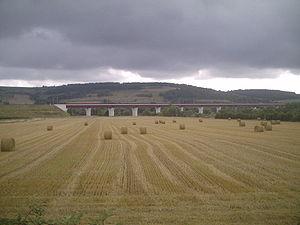
Viaduc de la Moselle, Viaduc de Vandières au dessus de la Moselle, photographie depuis le canal
Vandières est une commune française située dans le département de Meurthe-et-Moselle en région Grand Est. La localité se situe sur l'axe Nancy - Metz, en bordure de la Moselle et au nord de l'aire urbaine de Pont-à-Mousson.